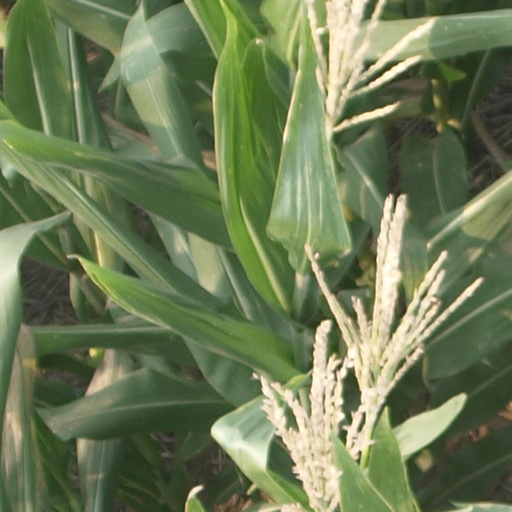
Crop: maize; corn